Philipp Schwartz

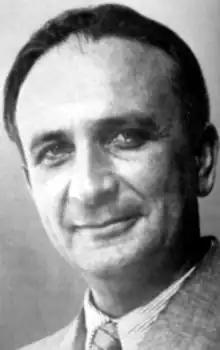
Schwartz in 1960

Philipp Schwartz (19 July 1894 – 1 December 1977) was a Hungarian-born neuropathologist. In the interwar period he was a professor in Frankfurt, Germany. He became a major figure in the community of German émigré scientists after 1933 and founded the .